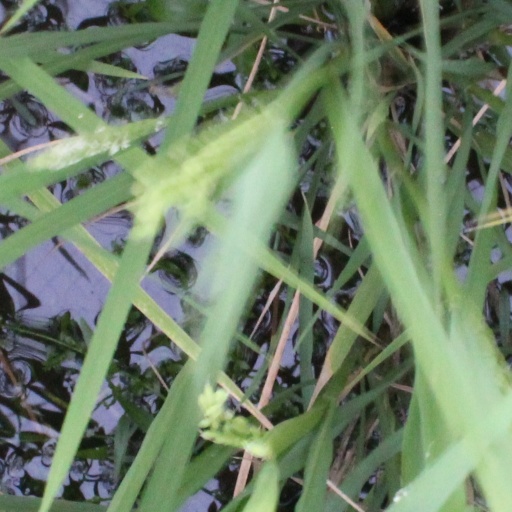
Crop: rice